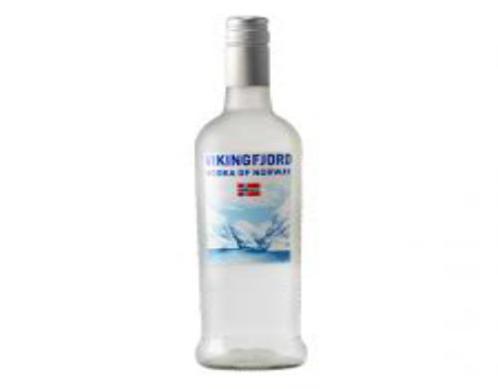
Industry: Food